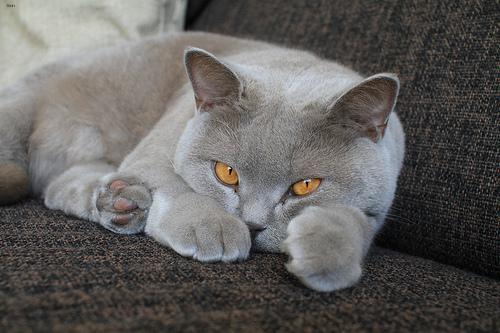
Breed: British Shorthair